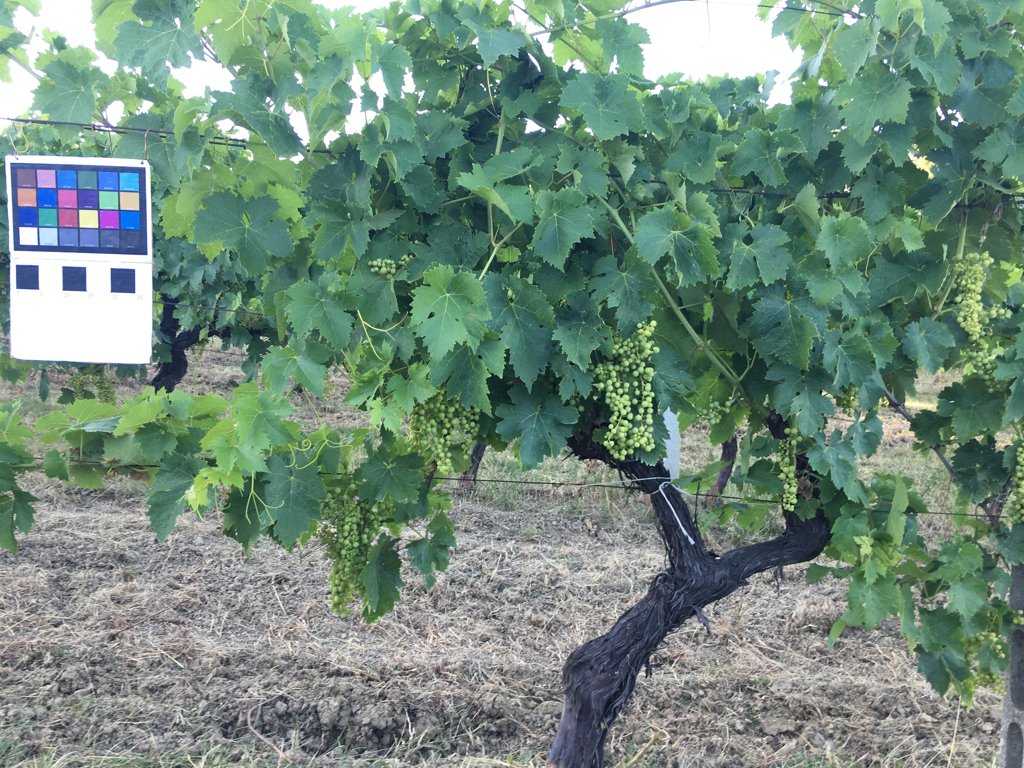
Berries visible: 714
Grape clusters: 10